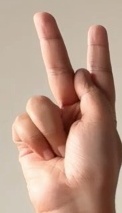
ASL sign: K